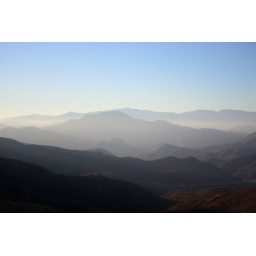
Sunrise over cactus covered mountains on the road into Oaxaca, Mexico.